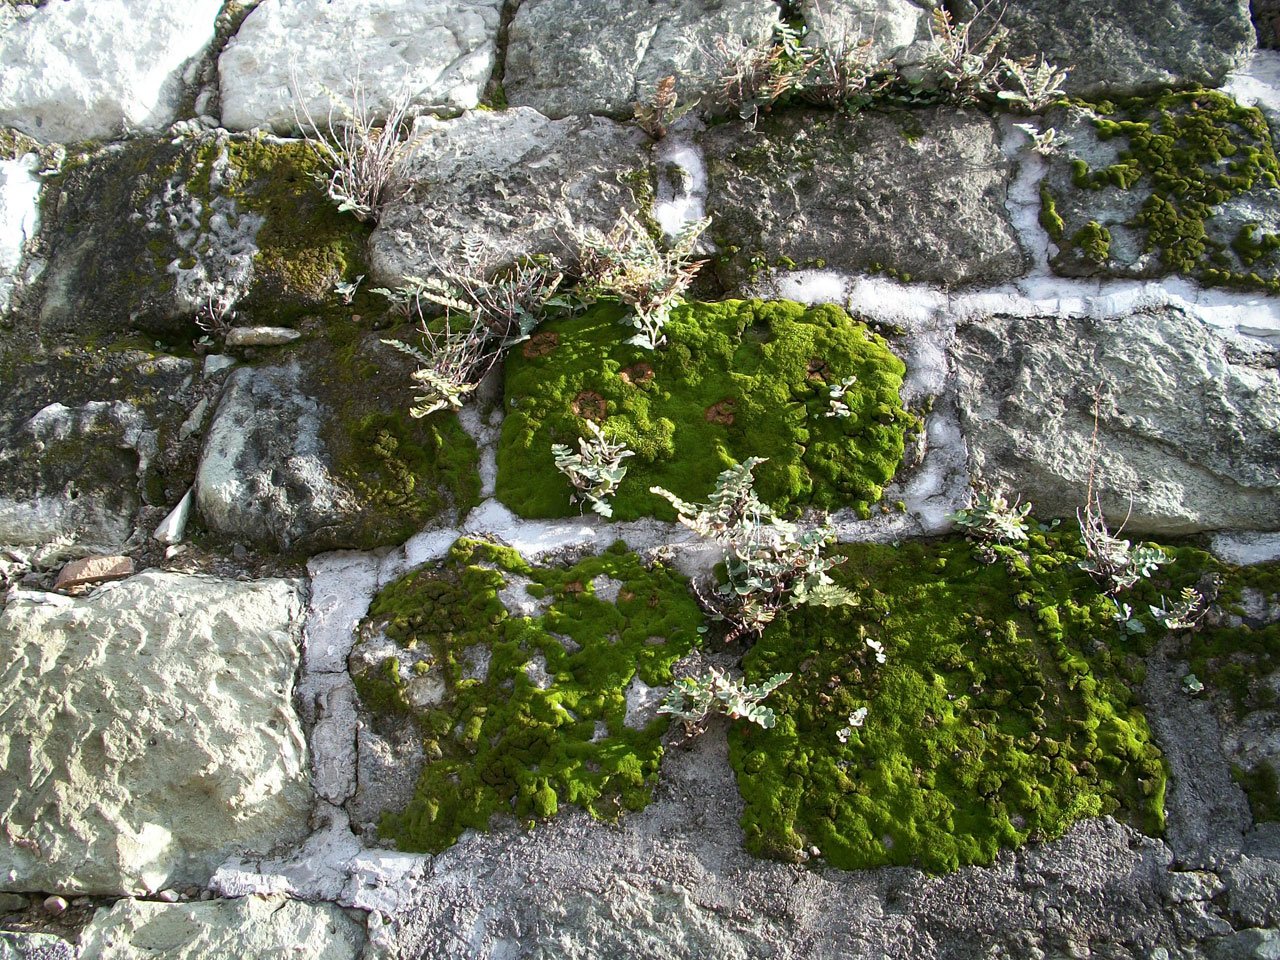
tree, water, rock, plant, flower, moss, pond, stream, botany, stone wall, garden, flora, lichen, geology, boulder, water feature, mossy, bedrock, bryophyta, liverworts, stone path, land plant, hornworts